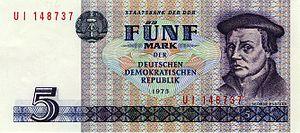
Le mark est-allemand fut l'unité monétaire principale de la République démocratique allemande de 1948 au 1ᵉʳ juillet 1990. Le mark est-allemand était divisé en 100 pfennigs.